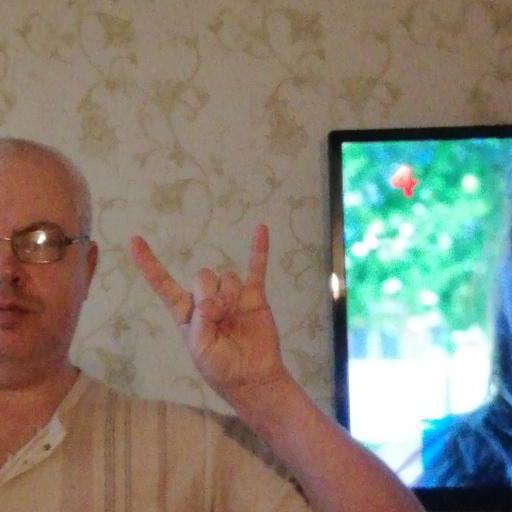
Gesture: rock